Niya ruins

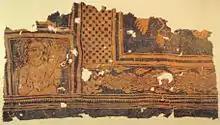
Textile from Niya, showing influences from the East and the West.

The Niya ruins, is an archaeological site located about north of modern Niya Town on the southern edge of the Tarim Basin in modern-day Xinjiang, China. The ancient site was known in its native language as Caḍ́ota, and in Chinese during the Han dynasty as Jingjue (Old Chinese "tseng-dzot", similar to "Caḍ́ota"). Numerous ancient archaeological artifacts have been uncovered at the site.